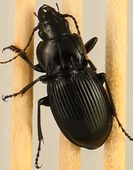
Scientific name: Cyclotrachelus torvus
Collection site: Northern Great Plains Research Laboratory NEON (NOGP), plot NOGP_007